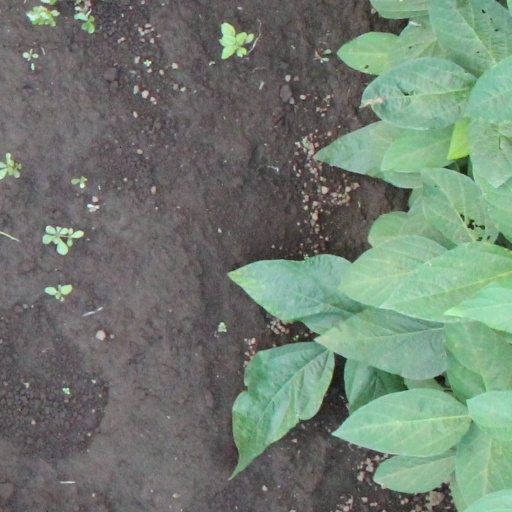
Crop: soybean